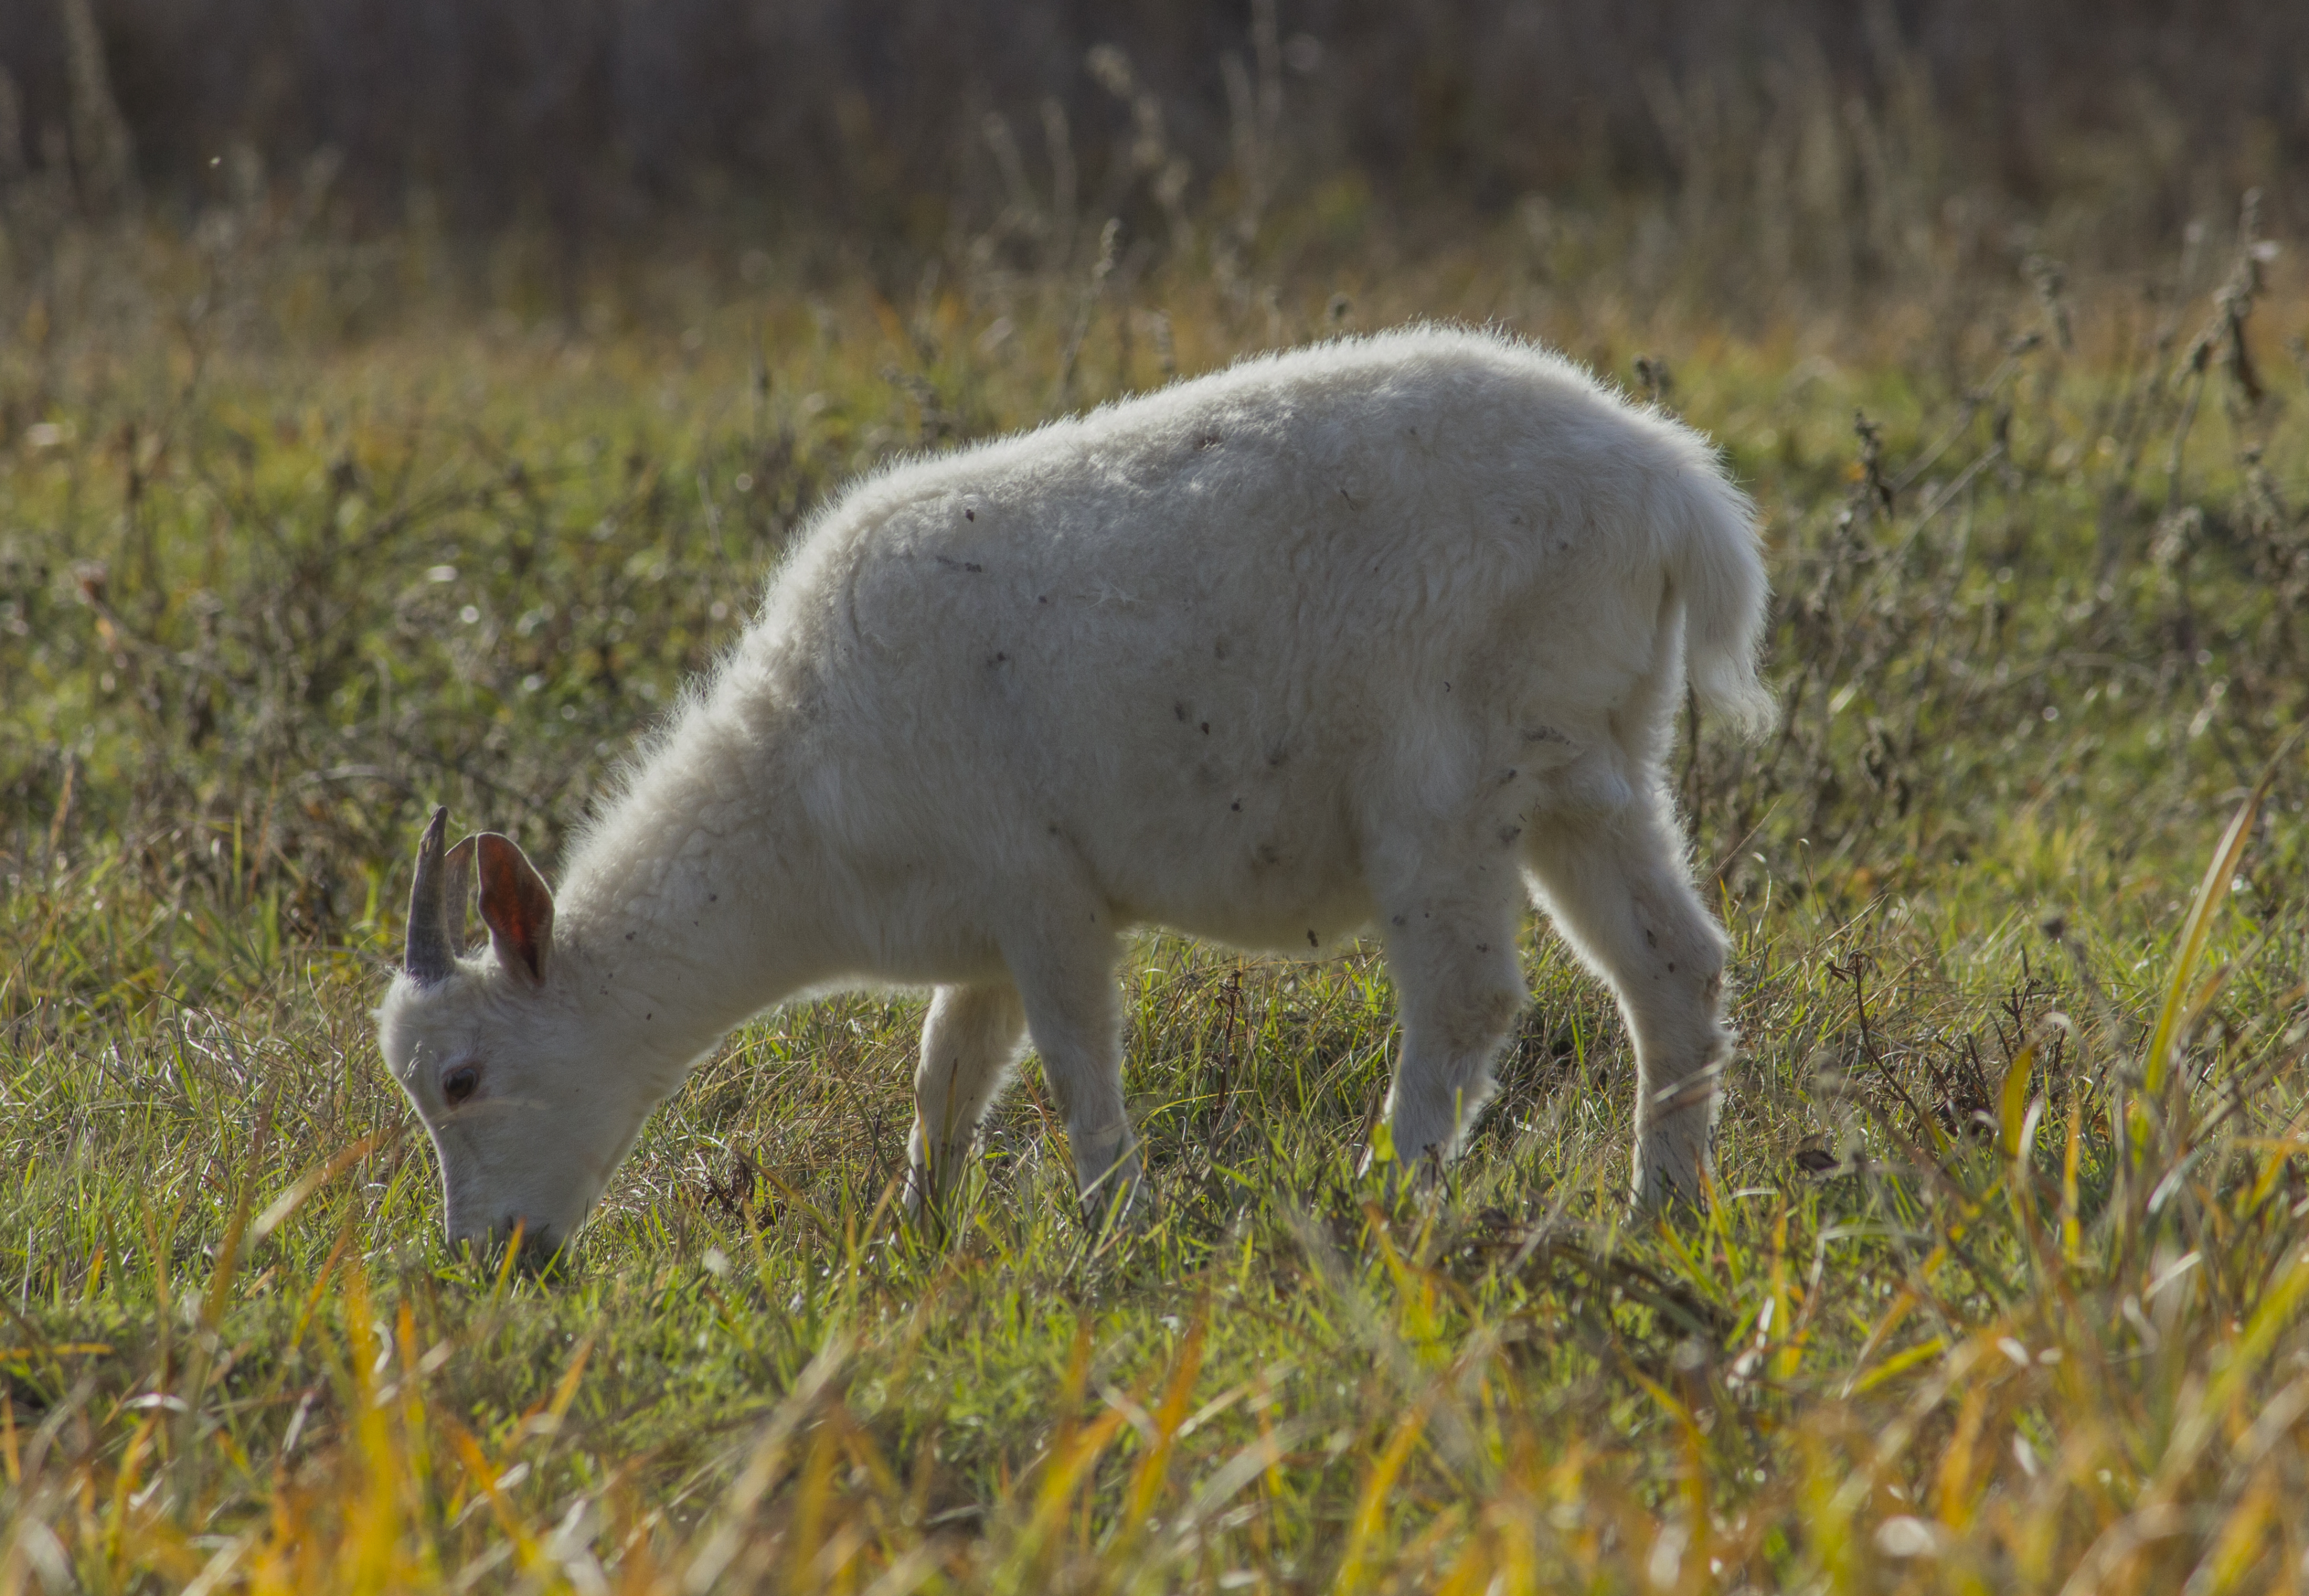
goat, kid, animal, grass, dry, autumn, wildlife, grassland, fauna, grazing, ecosystem, wilderness, pasture, tundra, terrestrial animal, mountain goat, field, deer, prairie, goats, lamb and mutton, meadow, ecoregion, national park, grass family, herd, sheep